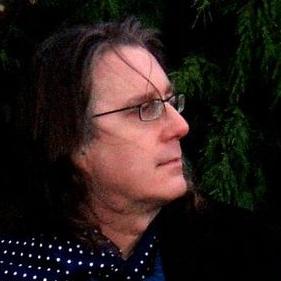
Age: 52